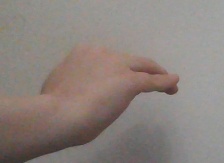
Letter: haa